Bob Payton

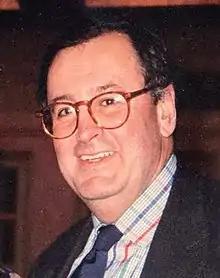
At Stapleford Park

Robert Michael Payton (25 May 1944 13 July 1994) was an American marketing man, restaurateur and hotelier. He is known for starting a chain of American-style restaurants in London in the 1970s, starting with The Chicago Pizza Pie Factory.